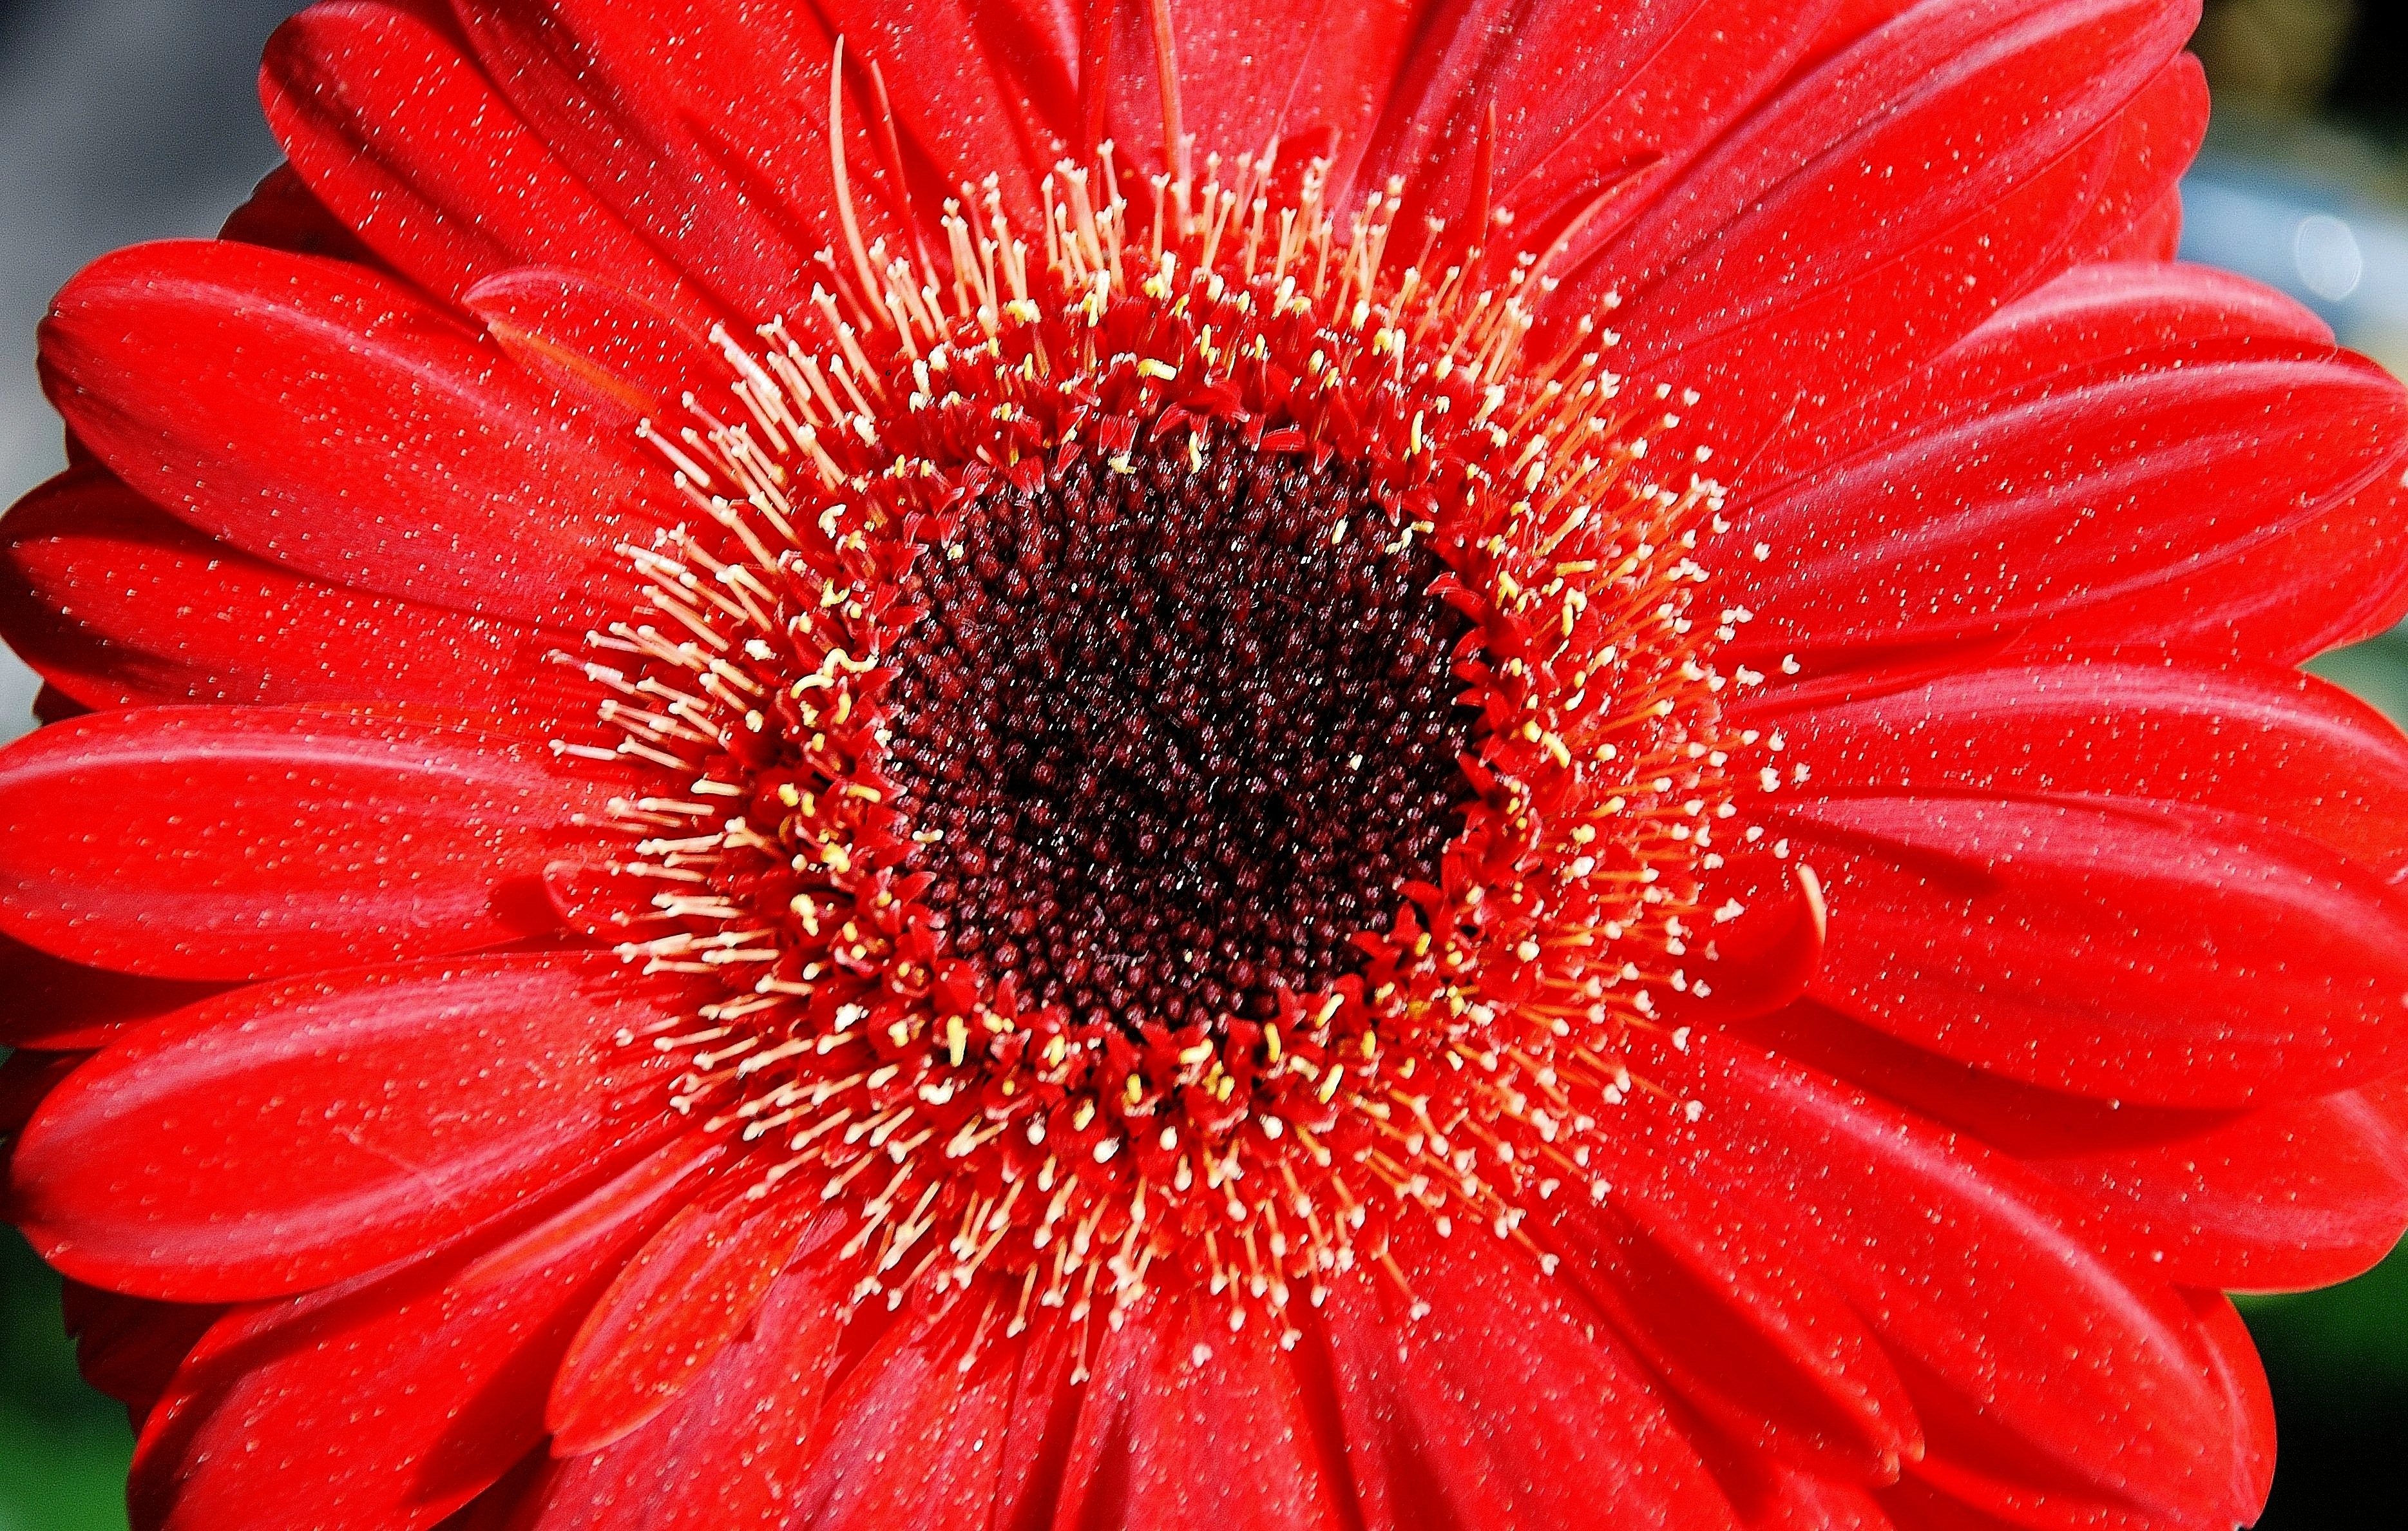
plant, flower, petal, spring, red, romantic, yellow, close up, gerbera, fragrance, macro photography, flowering plant, daisy family, plant stem, land plant, germin